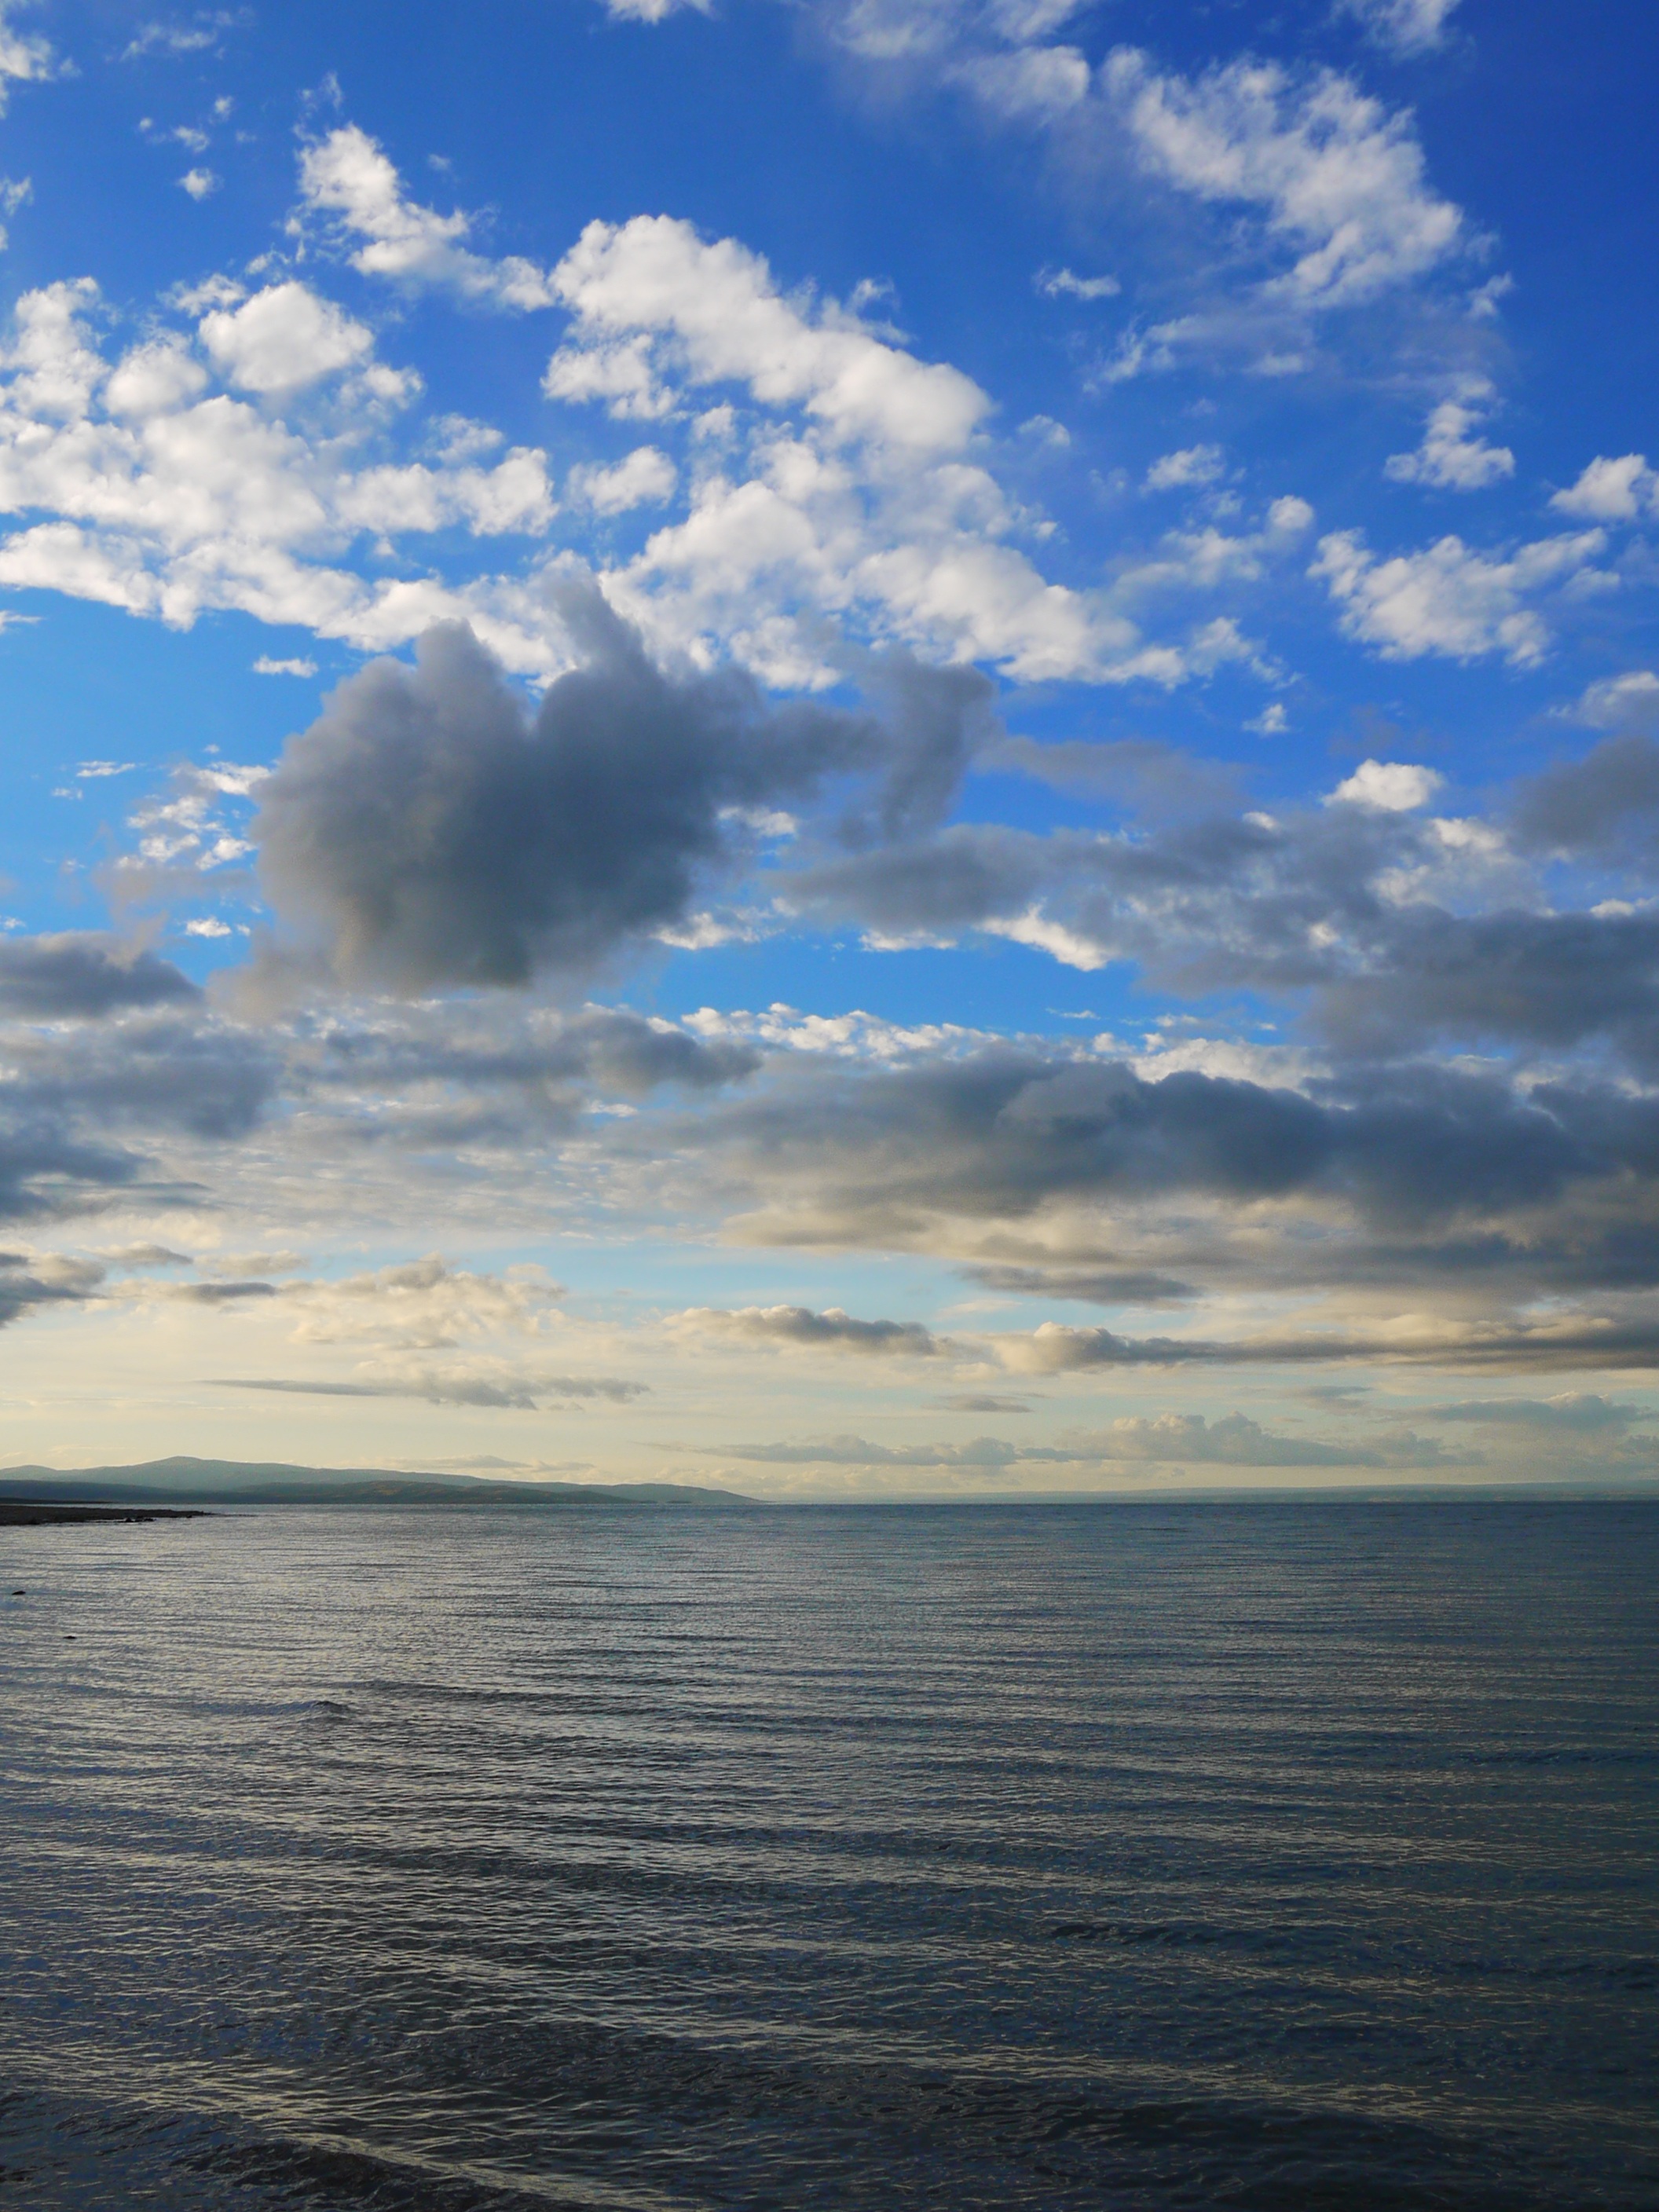
beach, sea, coast, ocean, horizon, cloud, sky, sunrise, sunset, sunlight, morning, shore, wave, dawn, atmosphere, summer, dusk, evening, reflection, body of water, views, qinghai, blue sky and white clouds, meteorological phenomenon, huguangshanse, wind wave